Allied Forces North Norway

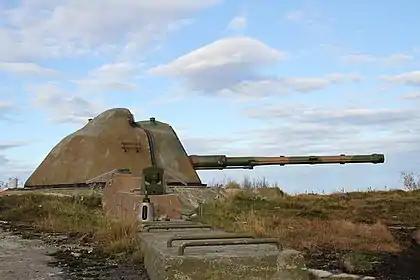
Meløyvær Fortress 120mm Tornautomatpjäs m/70 automatic gun

Naval Forces North Norway (NAVNON) was tasked with the defence of Northern Norway's coastal waters against Soviet naval incursions and amphibious landings. Operations in the ocean beyond Norway's coastal waters were under the command of NATO Supreme Allied Commander Atlantic's (SACLANT) Northern Sub-Area Command (NORLANT). Therefore NAVNON consisted of coastal artillery units and one fast attack craft squadron. The boats for the fast attack craft squadron were dispatched from units in Southern Norway on a rotational basis.